USS Tutuila (ARG-4)

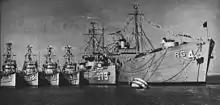
"Tutuila" with minesweepers, 1959.

Calling briefly at Guantánamo Bay, from 20 to 23 June, she operated out of Norfolk again from 28 June to 15 August, and from 22 August to 30 October, with a stint at New York City, in between. She continued this routine of east coast operations from 1952 through 1957, with occasional calls at Port-au-Prince, Haiti; Havana, Cuba; and Guantánamo Bay.